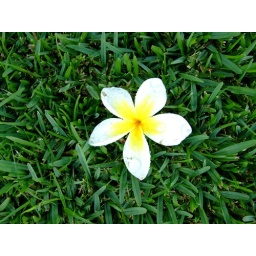
frangipani flower against the grass